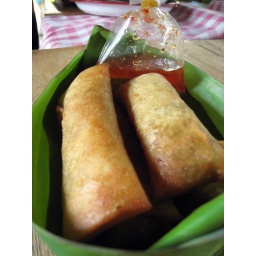
Spring rolls, finished and in a banana leaf boat